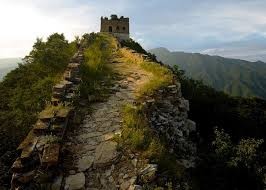
Landmark: Great Wall of China